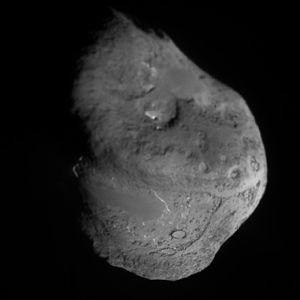
9P/Tempel est une comète périodique découverte le 3 avril 1867 par l'astronome Ernst Wilhelm Tempel, qui travaillait à cette époque à l'observatoire de Marseille, en France. Elle est usuellement appelée Tempel 1 pour la distinguer des autres comètes découvertes par Ernst Tempel.